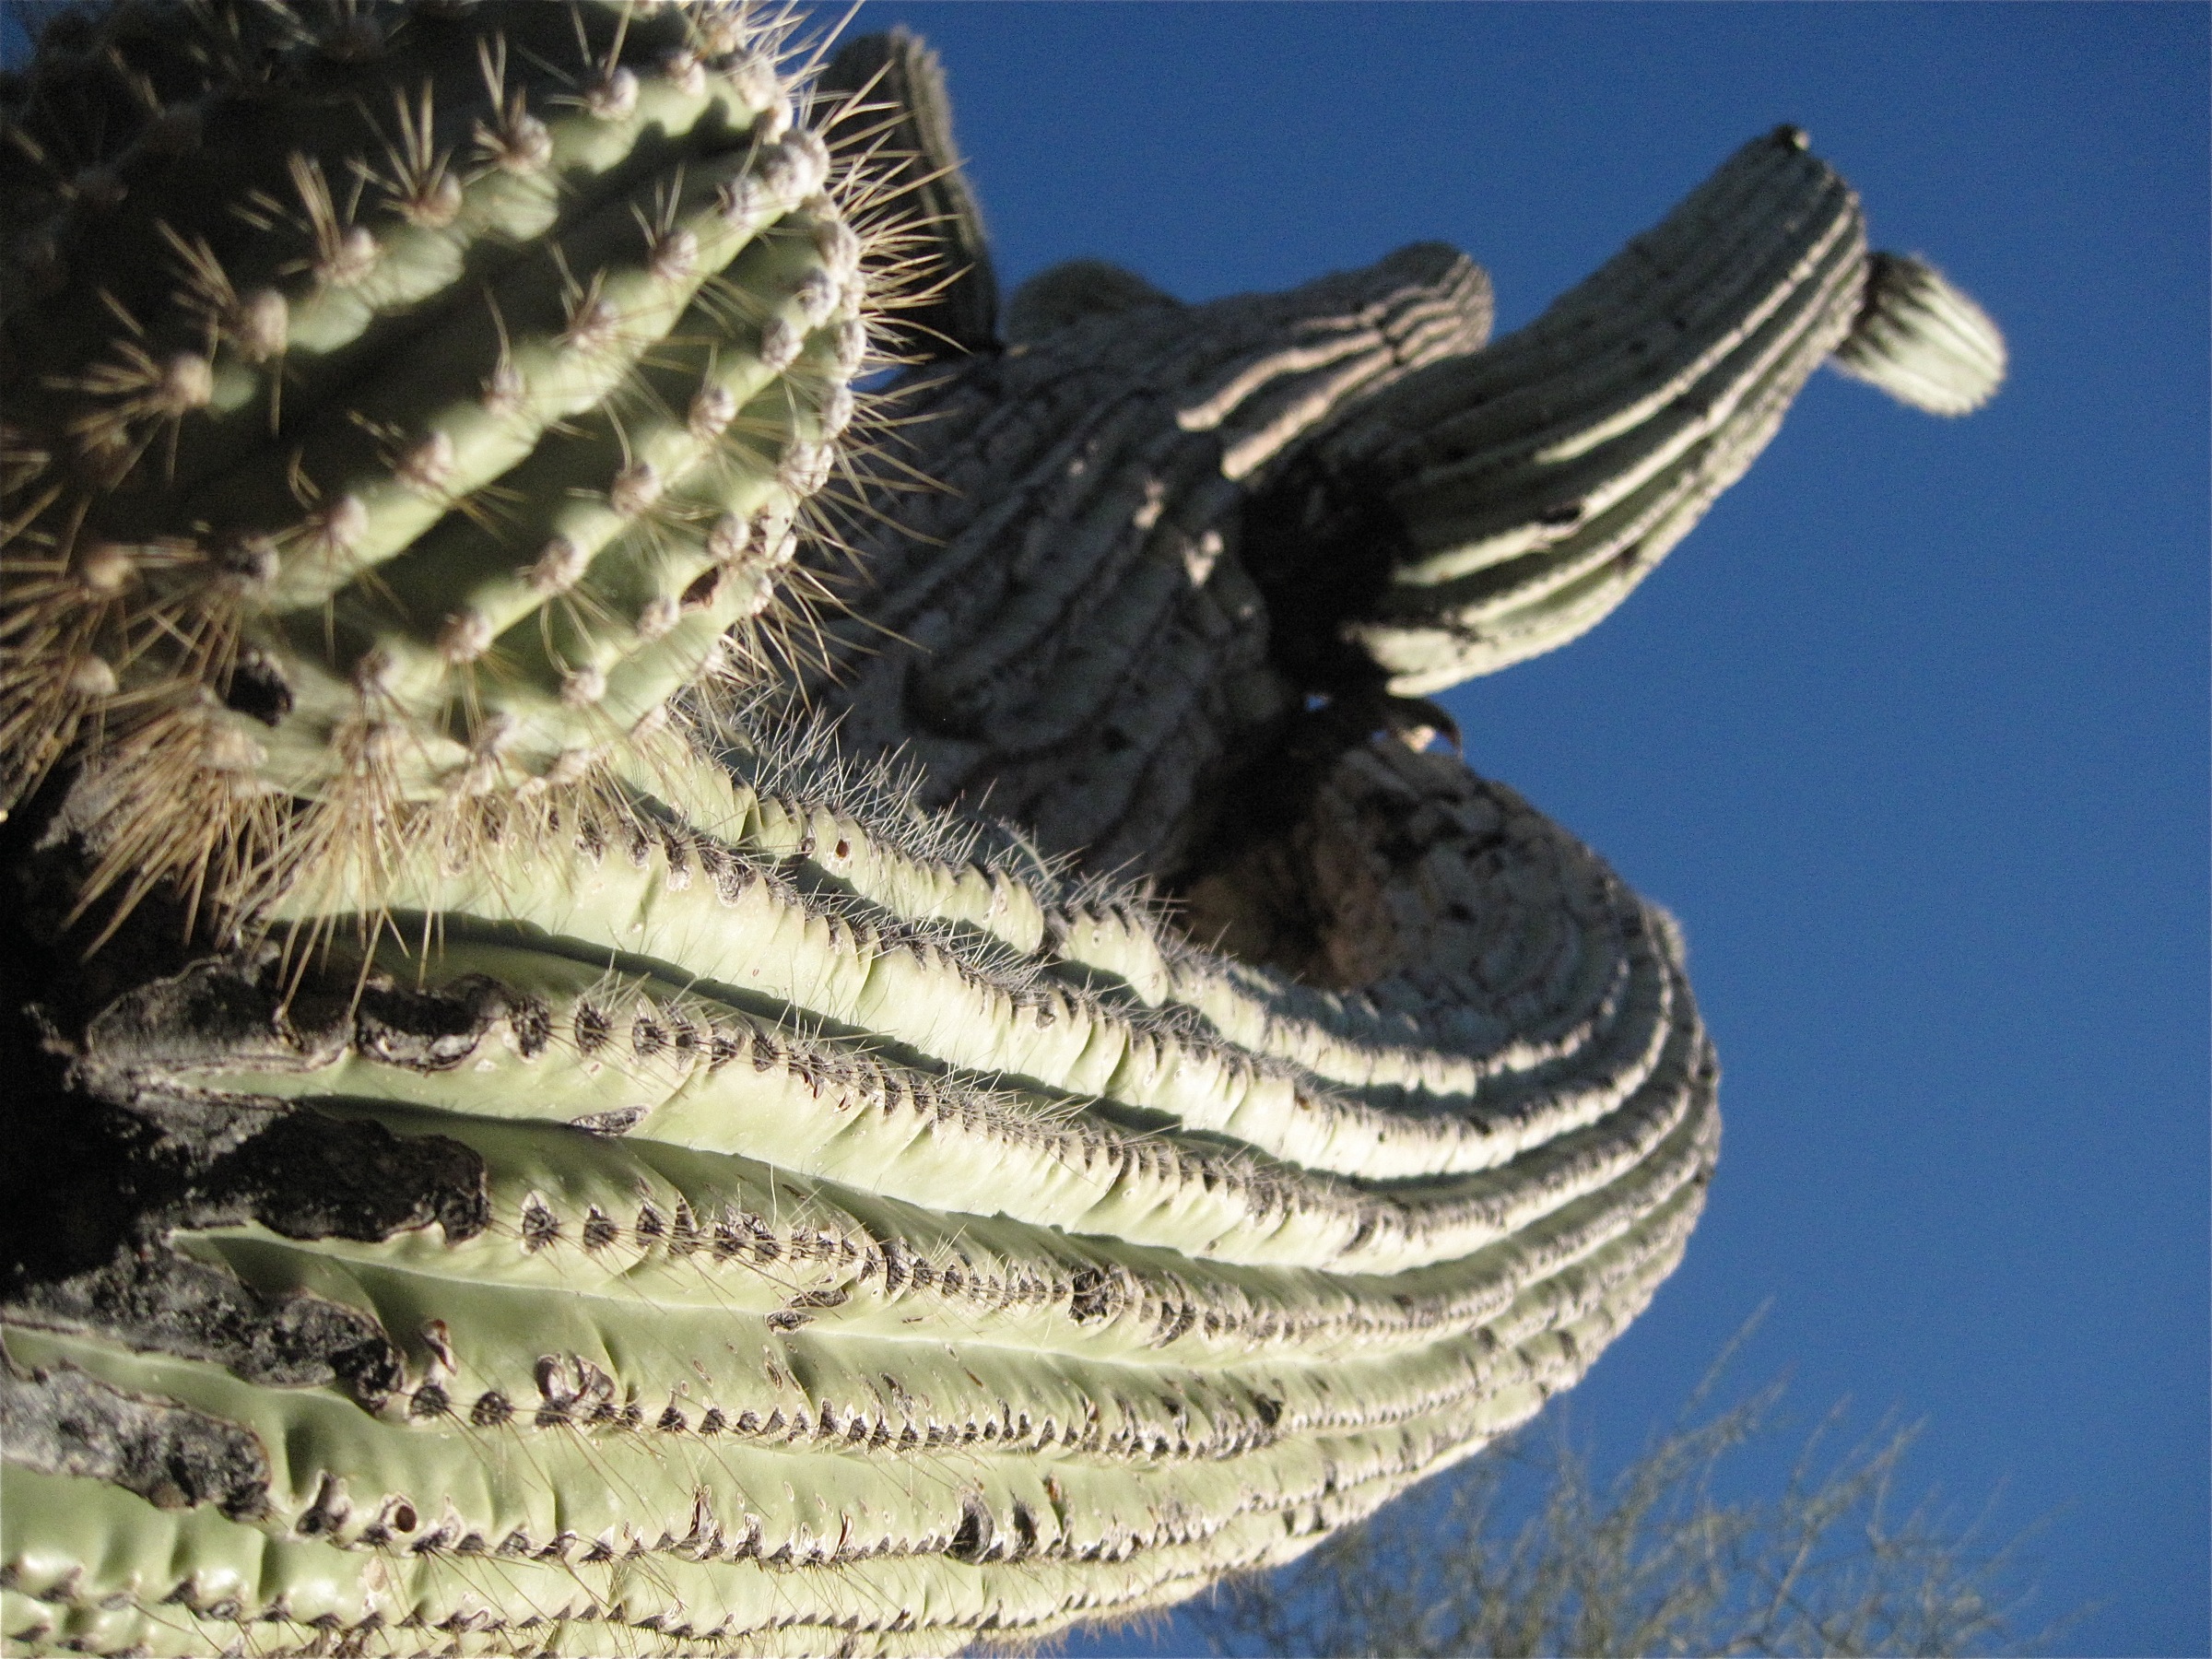
cactus, monument, statue, sculpture, saguaro